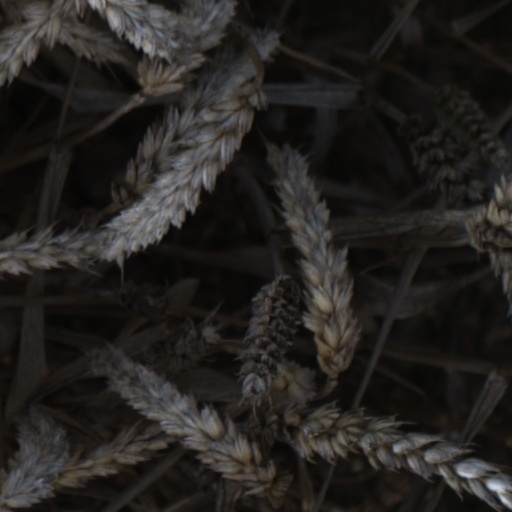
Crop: wheat